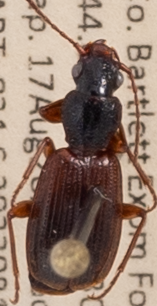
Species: Cymindis neglecta
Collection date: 2022-08-17
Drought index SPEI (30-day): -0.9
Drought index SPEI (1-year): -0.9
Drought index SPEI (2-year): -1.69